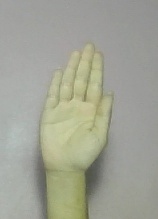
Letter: seen